Abaá

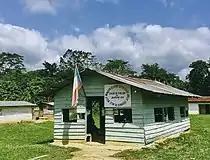
Abaá in the town of Buñong (Ayene municipality, Añisok district, Wele-Nzas province).

An abaá or abahá (from the Fang language, "abáá" 'house of the word') is a longhouse located in cities and towns of Equatorial Guinea, especially those of the Fang ethnic group. The abaá has an official, religious and leisure function; In it, activities of all kinds are carried out, cooking, celebrating and men meet to make relevant decisions for the entire community. It is considered a symbolic place of unity and solidarity, and the supreme traditional head of the abaá is called "abbá".